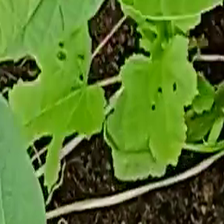
Weed species: Little_Mallow(Malva parviflora)